Koralm Railway

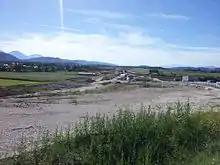
Construction site at Kühnsdorf (August 2012)

This section between the Jauntal bridge and Althofen an der Drau, which includes a bridge crossing the river Drau. This section, and with it the entire Carinthian section of the Koralm Railway, was opened for local train services in December 2023.